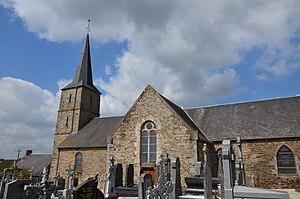
Église Saint-Martin de Rully.